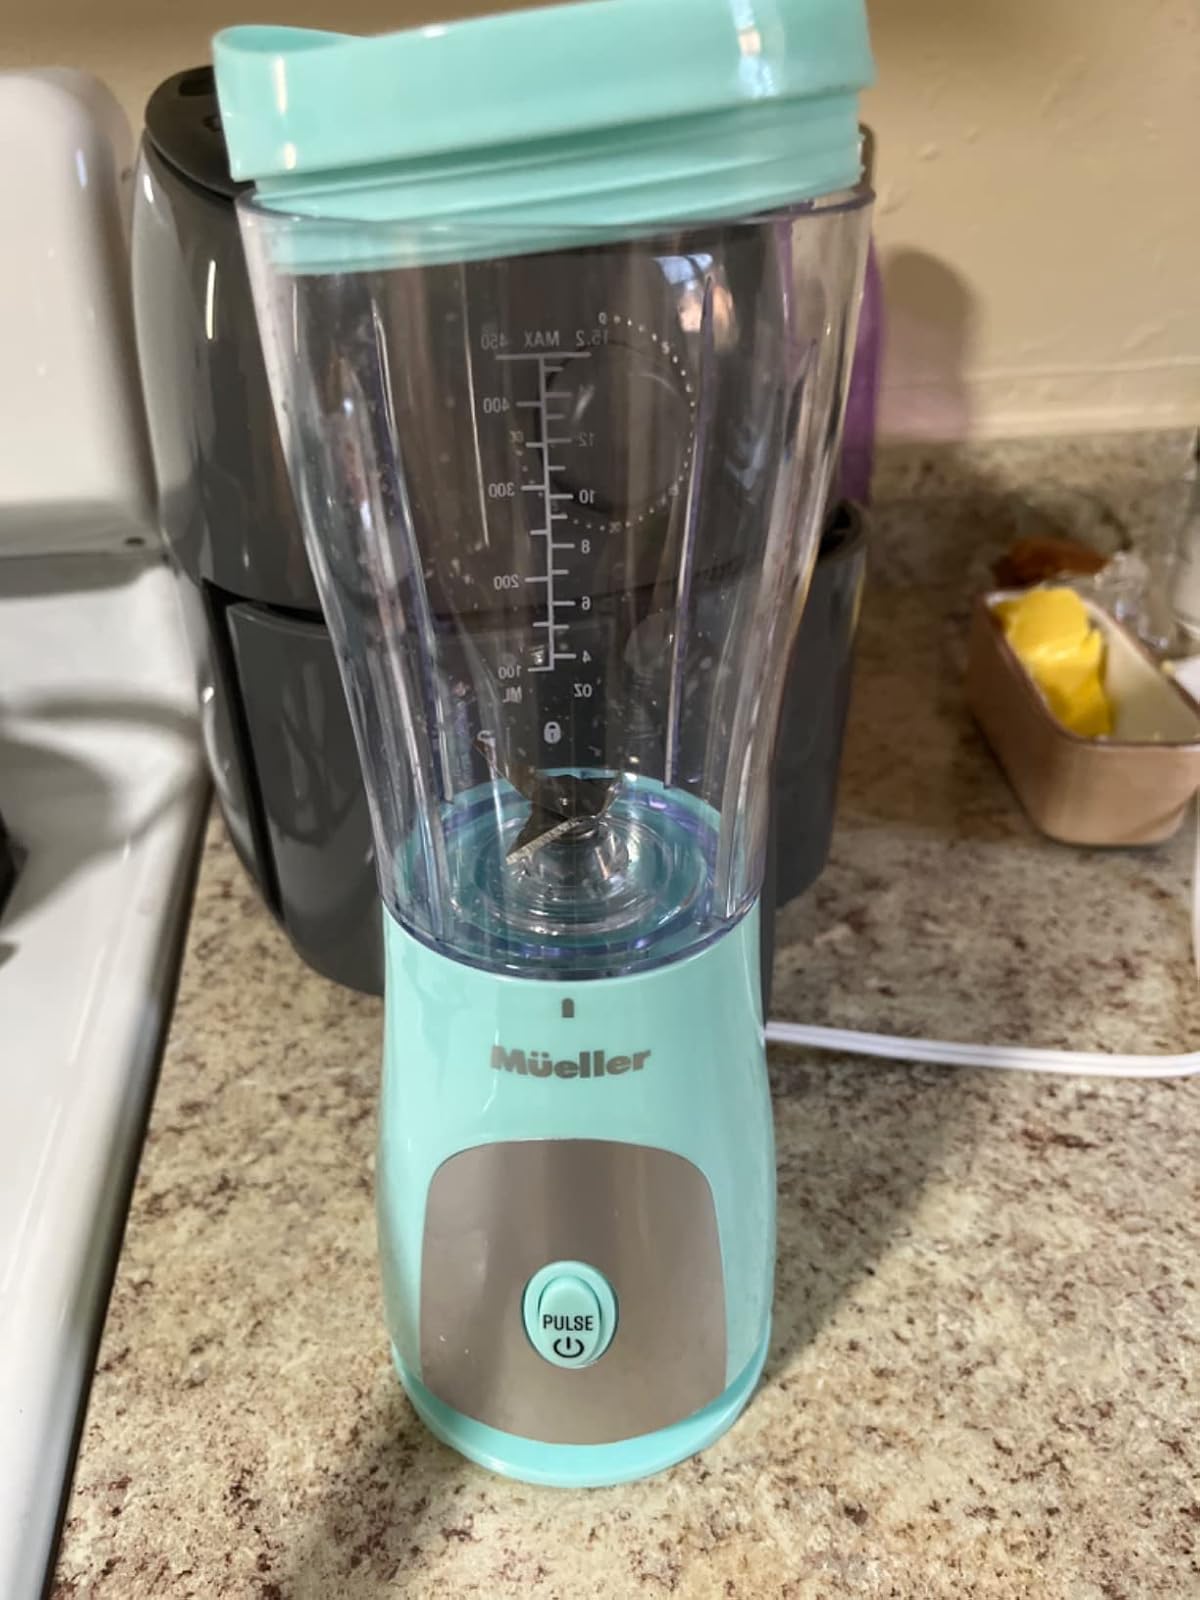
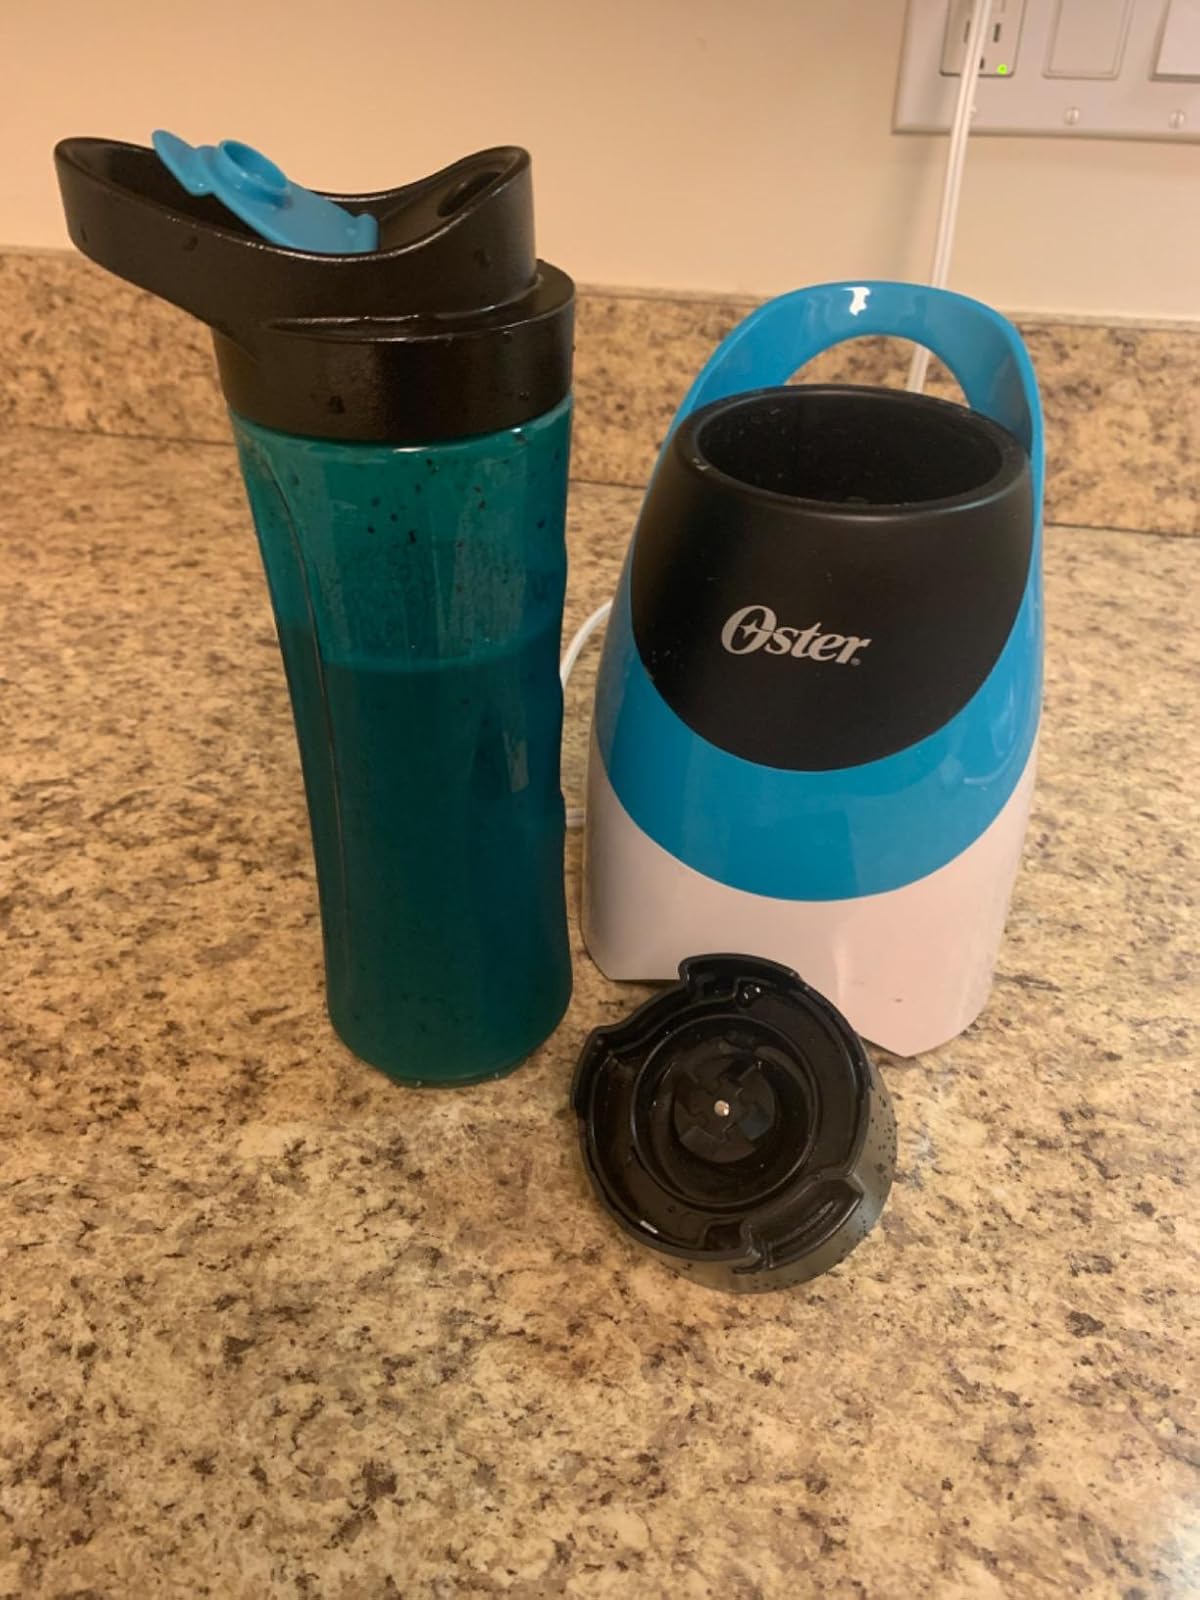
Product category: items_blender
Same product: no